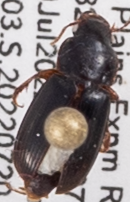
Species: Harpalus desertus
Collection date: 2022-07-20
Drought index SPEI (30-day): -0.13
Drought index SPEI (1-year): -2.09
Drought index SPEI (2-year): -1.16